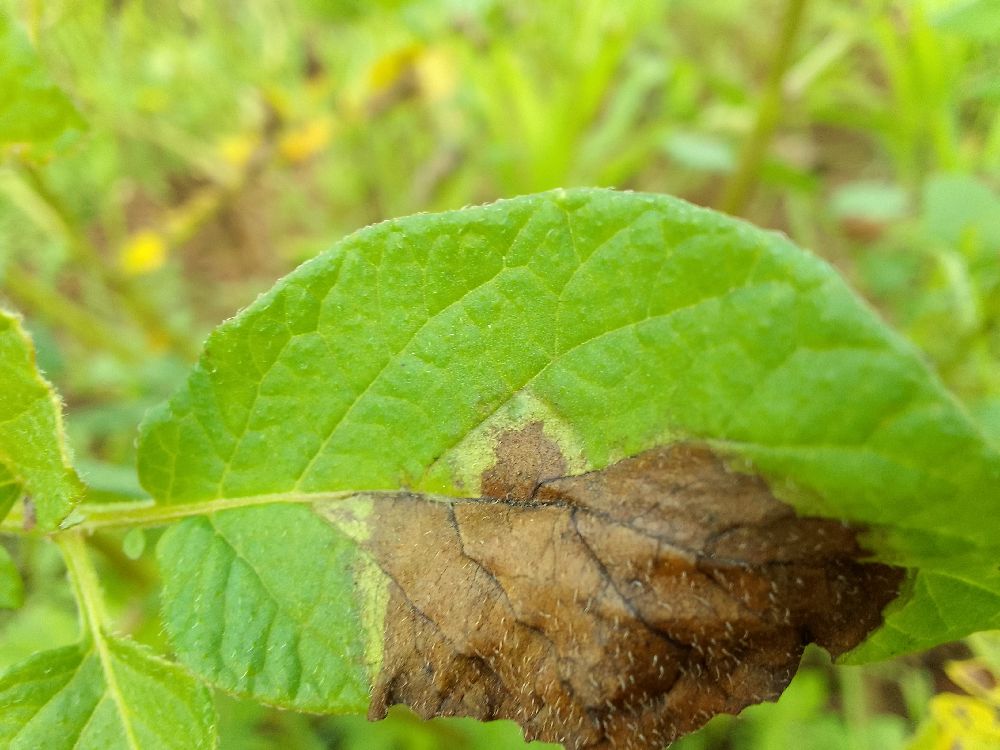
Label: Late blight